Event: Ecuador Earthquake
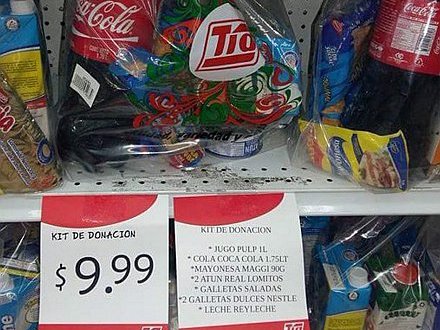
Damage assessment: no_damage